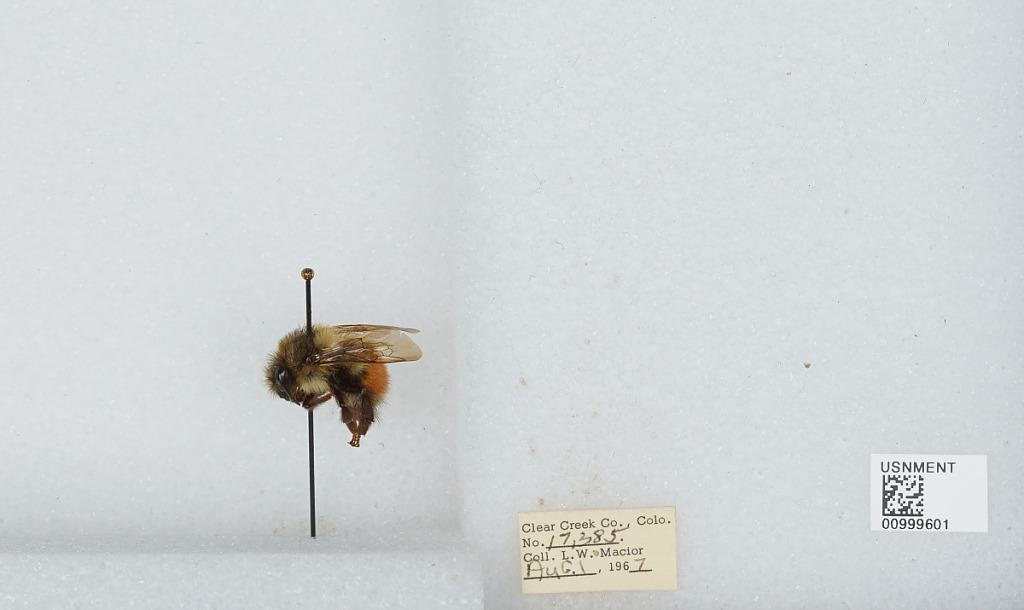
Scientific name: Bombus (Pyrobombus) melanopygus Nylander
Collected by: L. Macior
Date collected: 1967-8-1
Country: United States
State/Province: Colorado
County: Clear Creek
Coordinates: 39.6958, -105.725